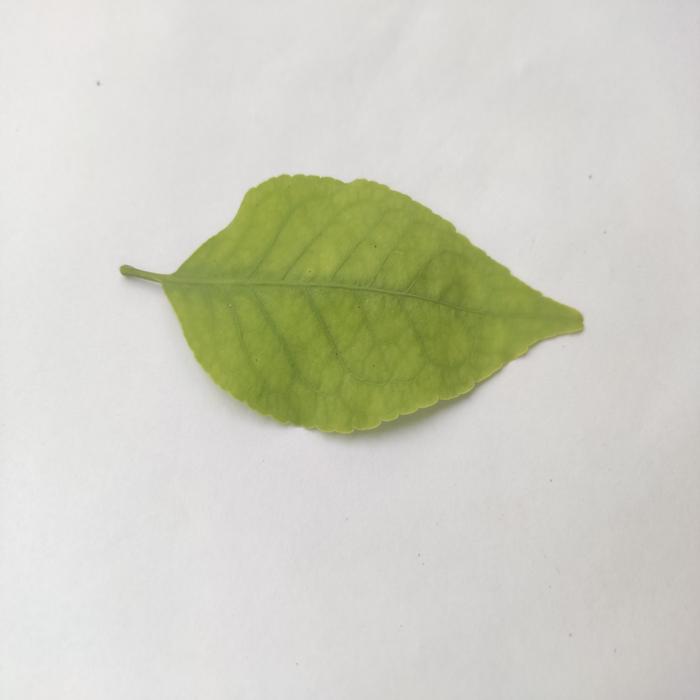
Crop: Aegle Marmelos
Leaf condition: Cercospora_Leaf